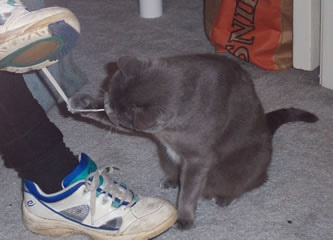
A smokey gray kitty plays with a shoestring.
A large Russian blue cat biting a shoelace attached to a shoe.
A gray cat is sitting by some tennis shoes.
A cat playing with a shoelace of a tennis shoe.
a grey cat playing with someone's sneaker shoelace